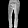
Label: Trouser